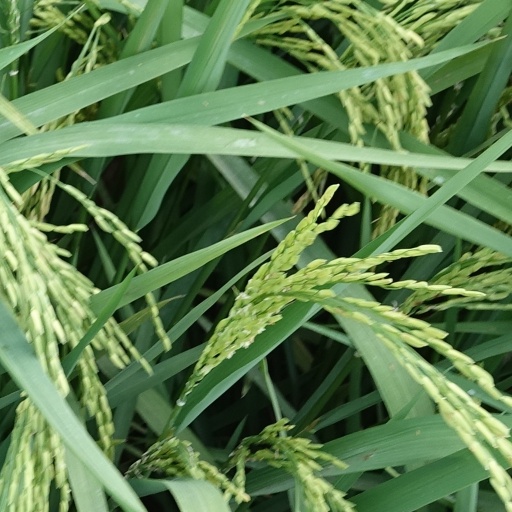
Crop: rice